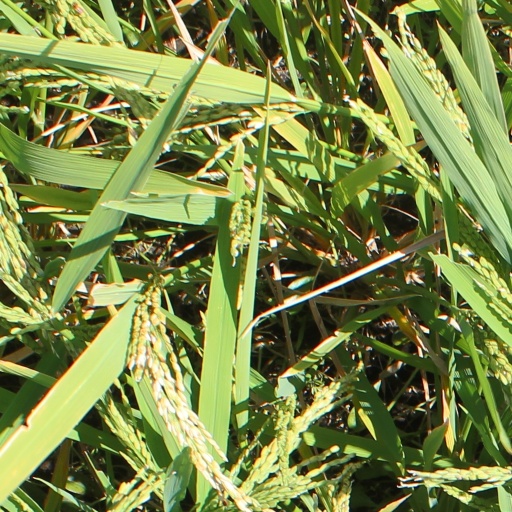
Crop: rice